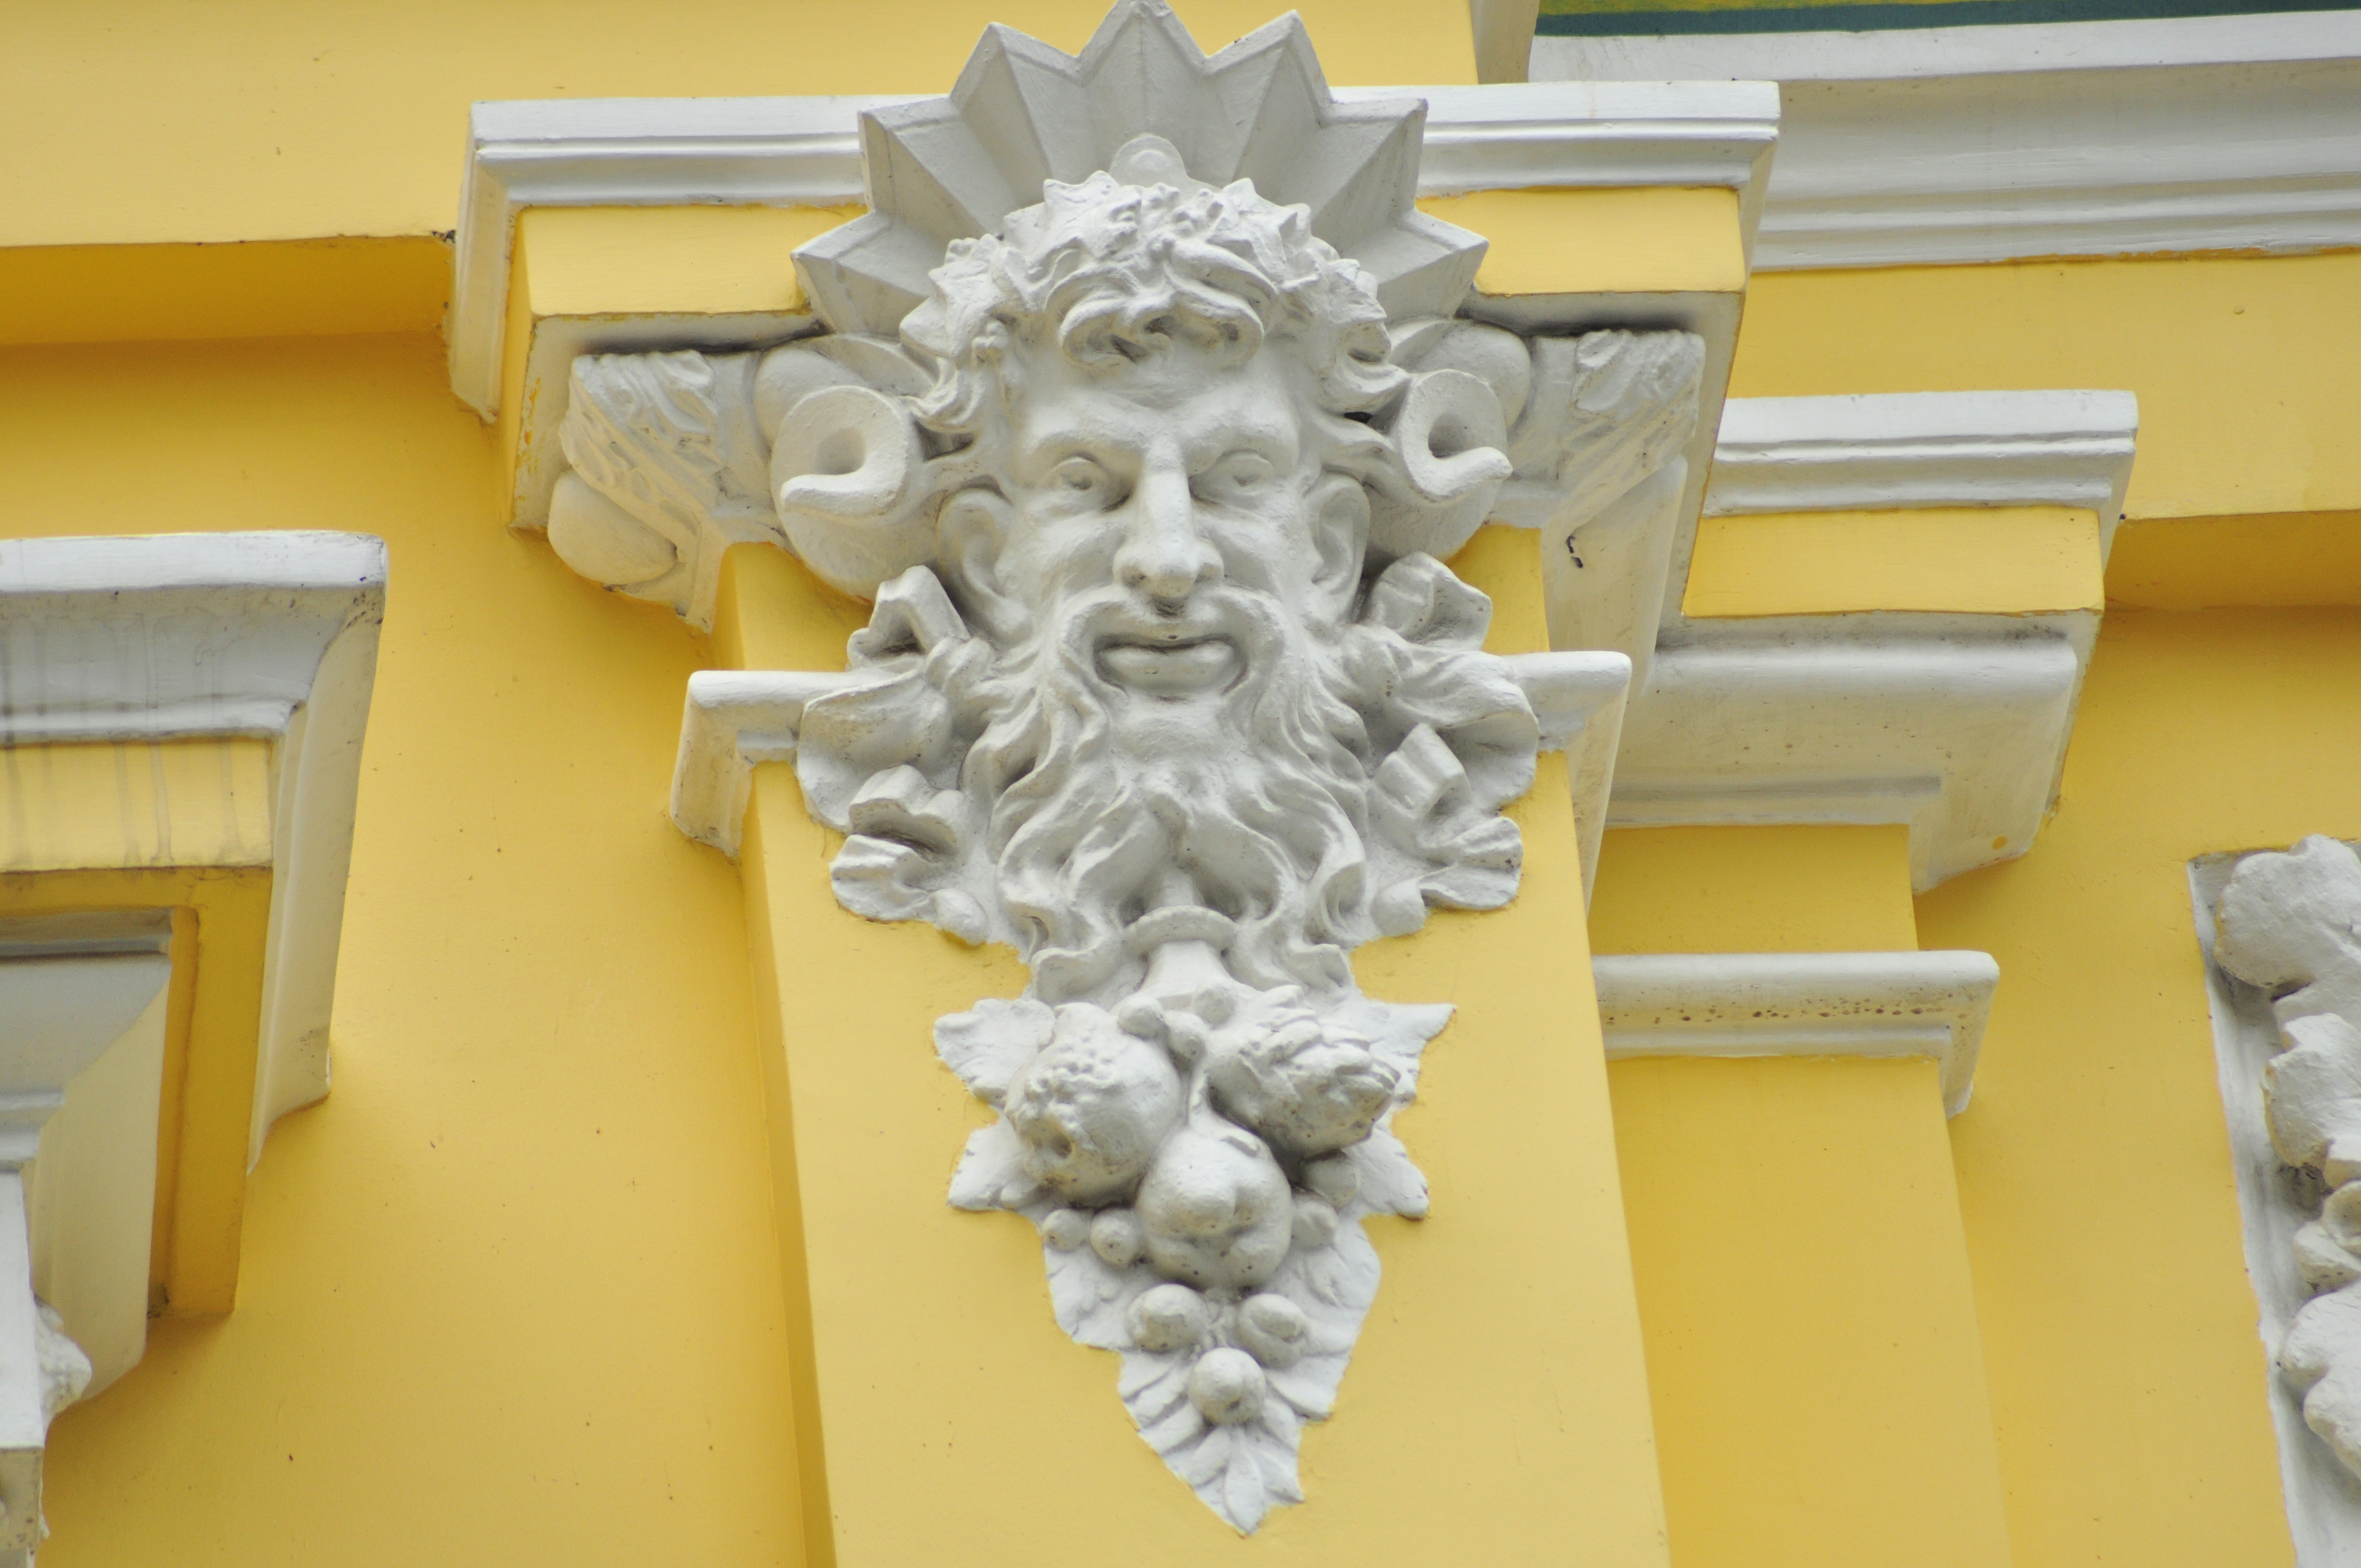
city, yellow, stone carving, molding, architecture, sculpture, relief, carving, plaster, art